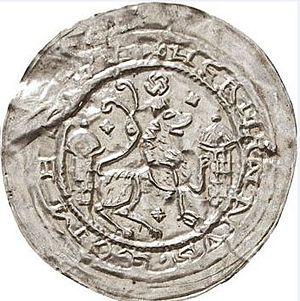
Hermann II de Weimar-Orlamünde membre de la maison d'Ascanie